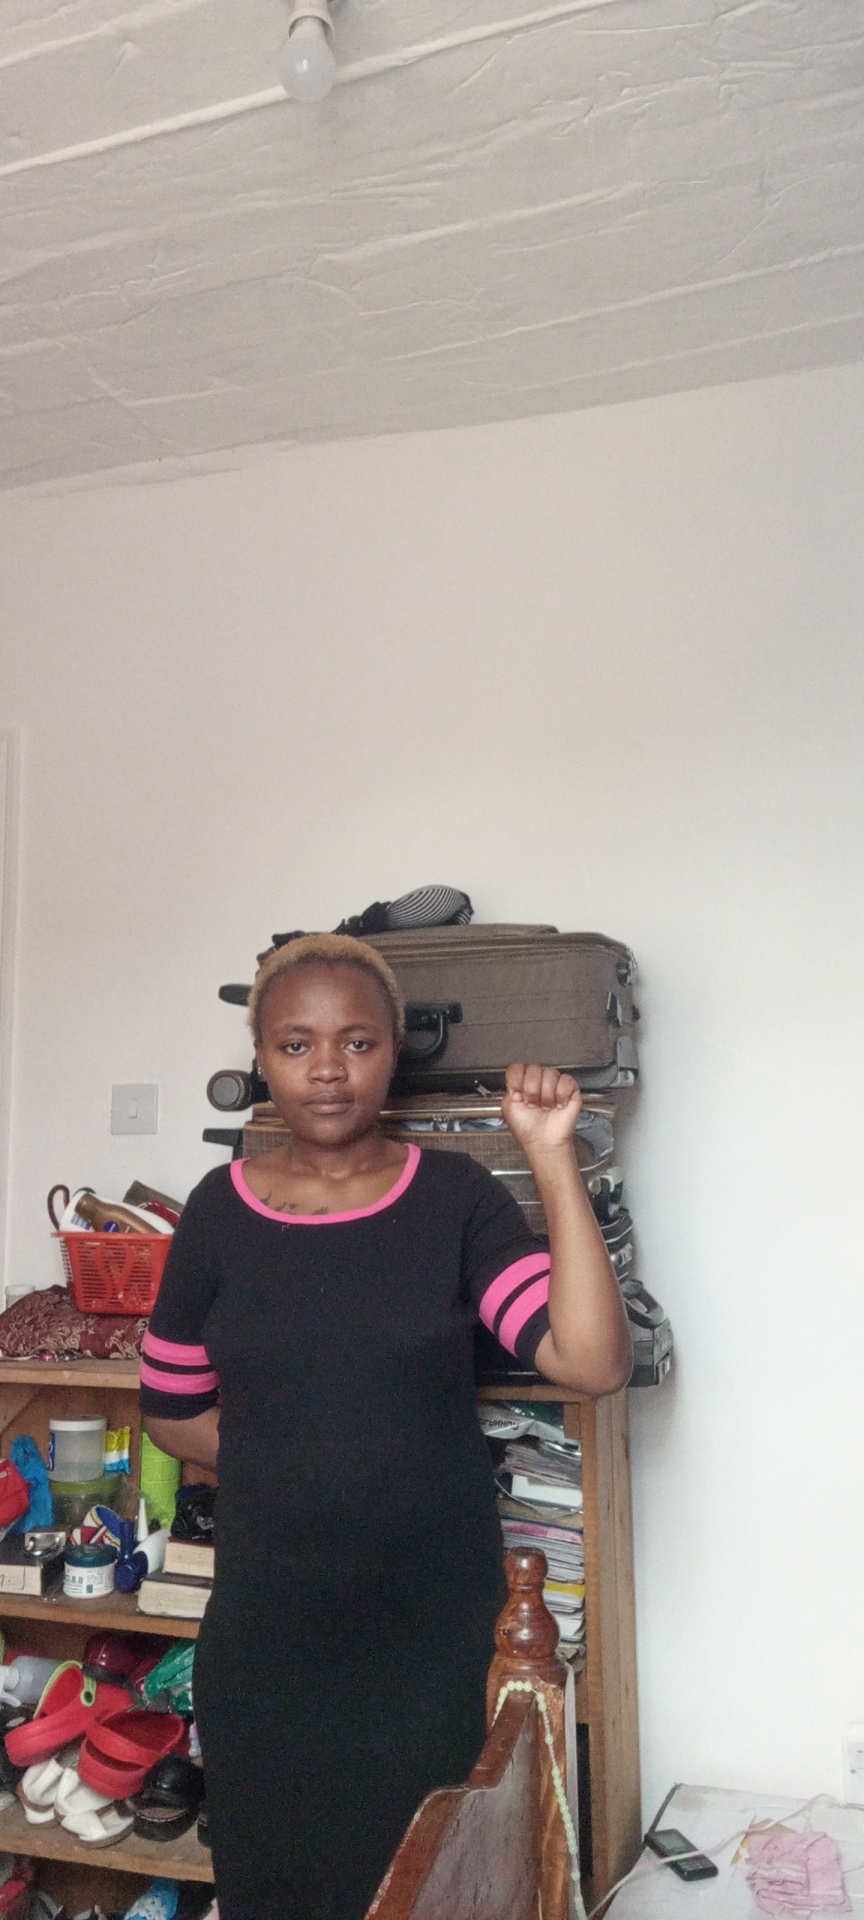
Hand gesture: fist